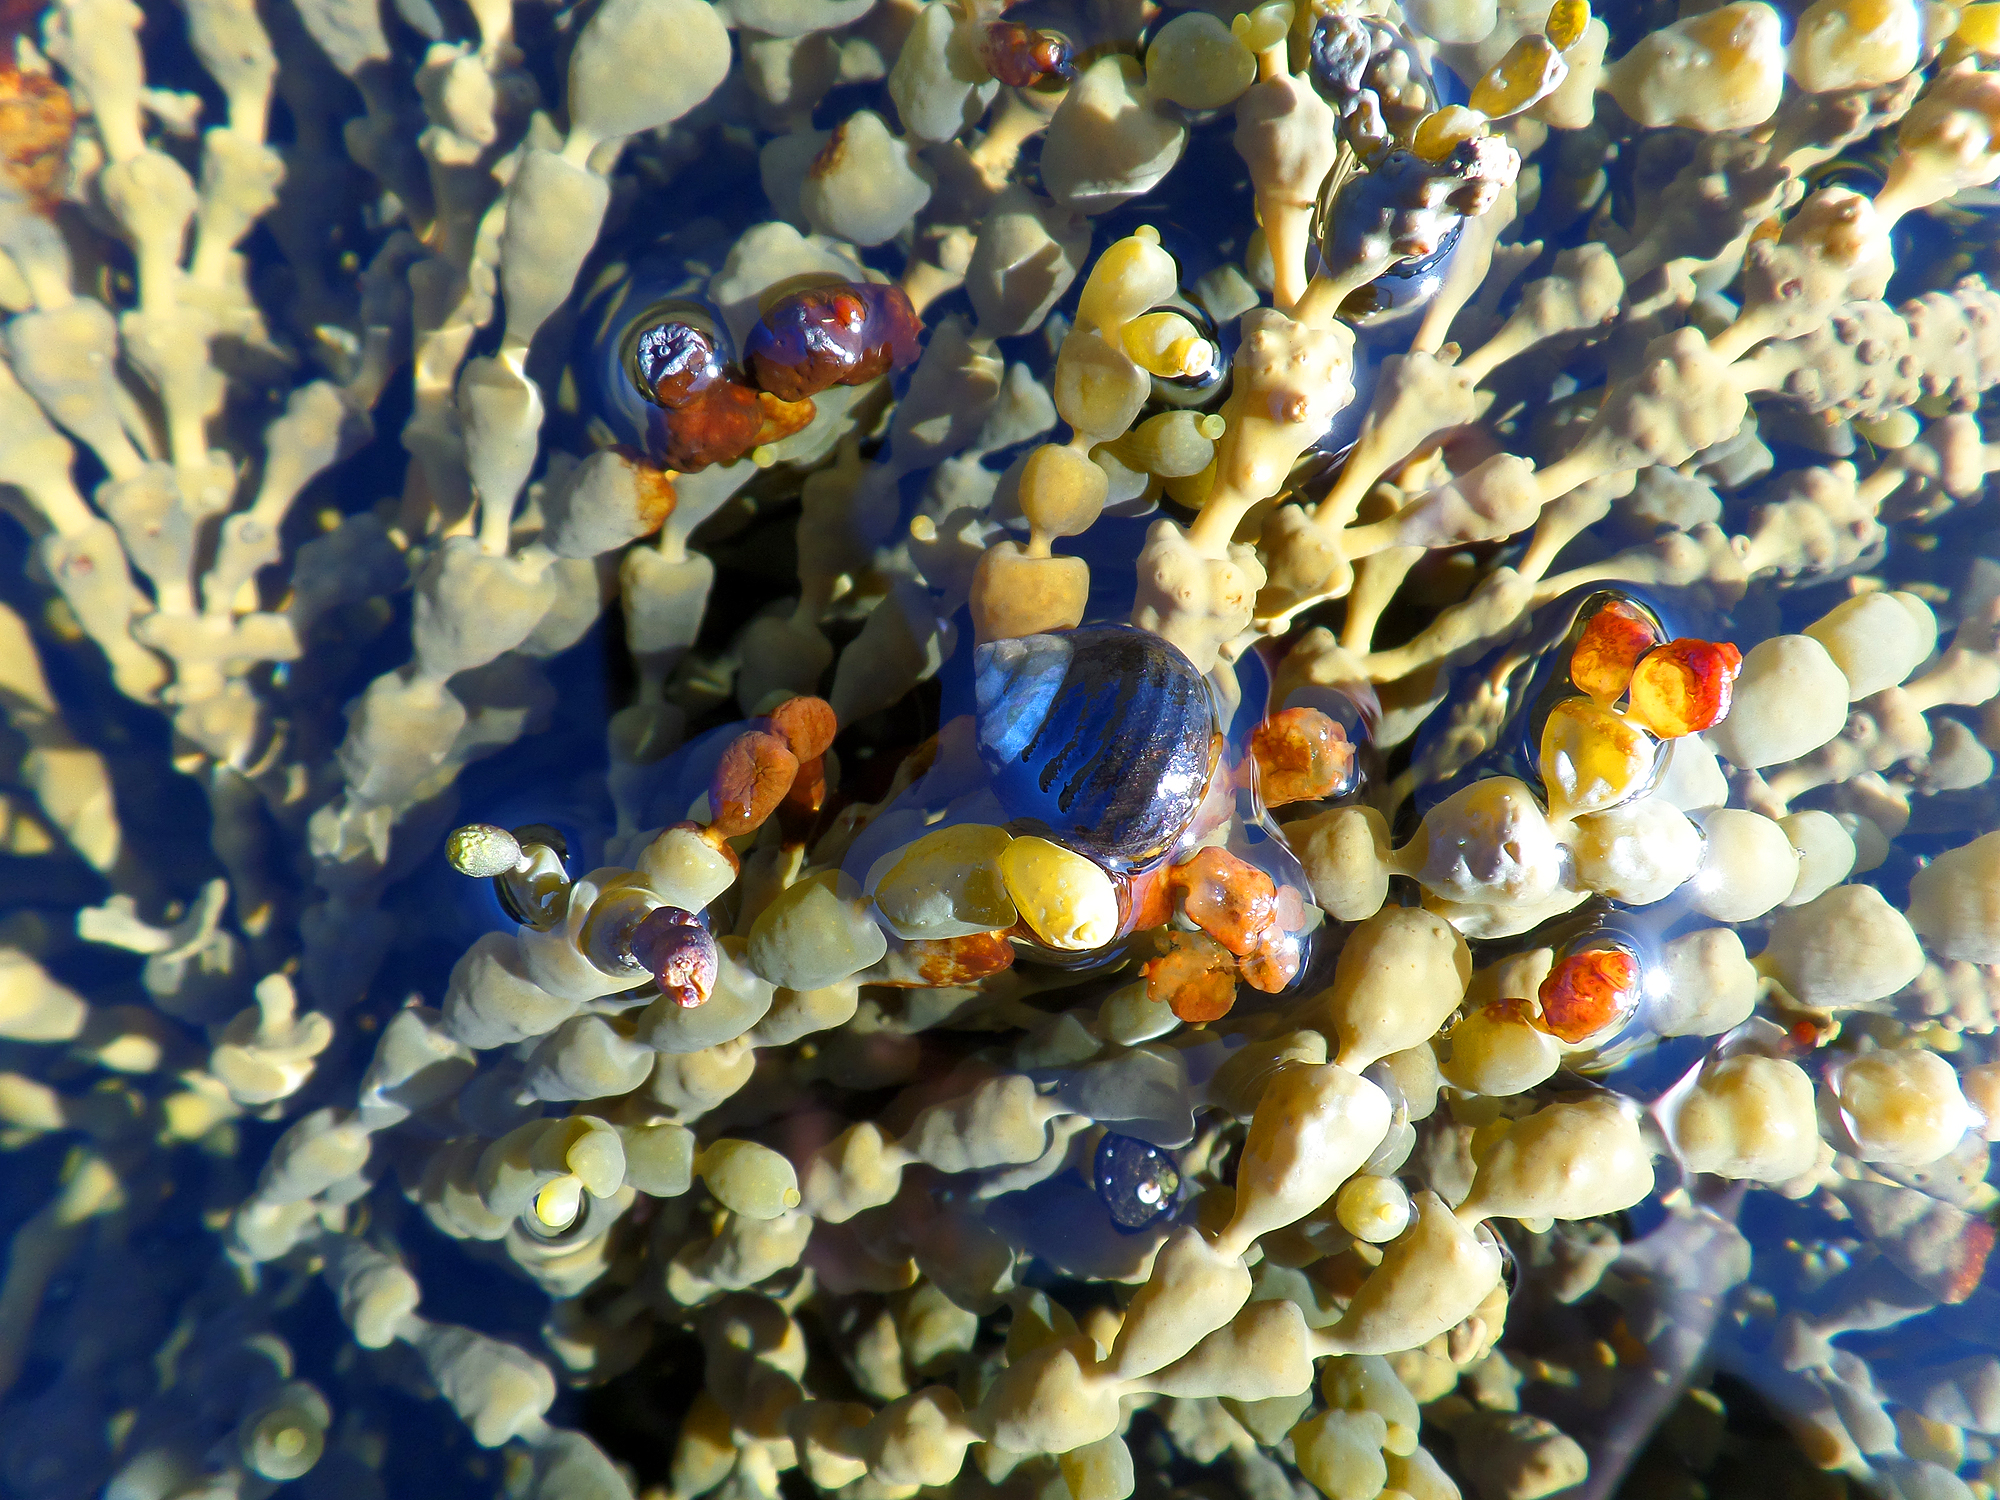
beach, flower, underwater, biology, blue, fish, coral, coral reef, reef, close up, rockpool, oharahead, kioloanswaustralia, macro photography, organism, anemone fish, marine biology, coral reef fish, pomacentridae